Ju Song

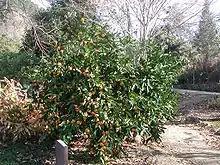
An orange-tree ("Citrus reticulata")

Ju Song is a Classical Chinese poem which has been preserved in the "Nine Pieces" ("Jiu Zhang") section of the ancient Chinese poetry anthology, the "Chu ci", or "The Songs of Chu". The poem has been translated into English by David Hawkes as "In Praise of the Orange-Tree". In the poem, the orange-tree is used as a metaphor for certain human qualities, such as "steadfastness". Hawkes explains this by the tradition that this type of orange tree is supposed to grow naturally only in the part of China of which the ancient land of Chu was included in (as opposed to the northern plain). The particular orange-tree ("ju") mentioned is what David Hawkes calls ""citrus nobilis""; but, this type of orange (or, its hybrids) is now usually botanically referred to as "Citrus reticulata", or else by the common name of "mandarin orange".